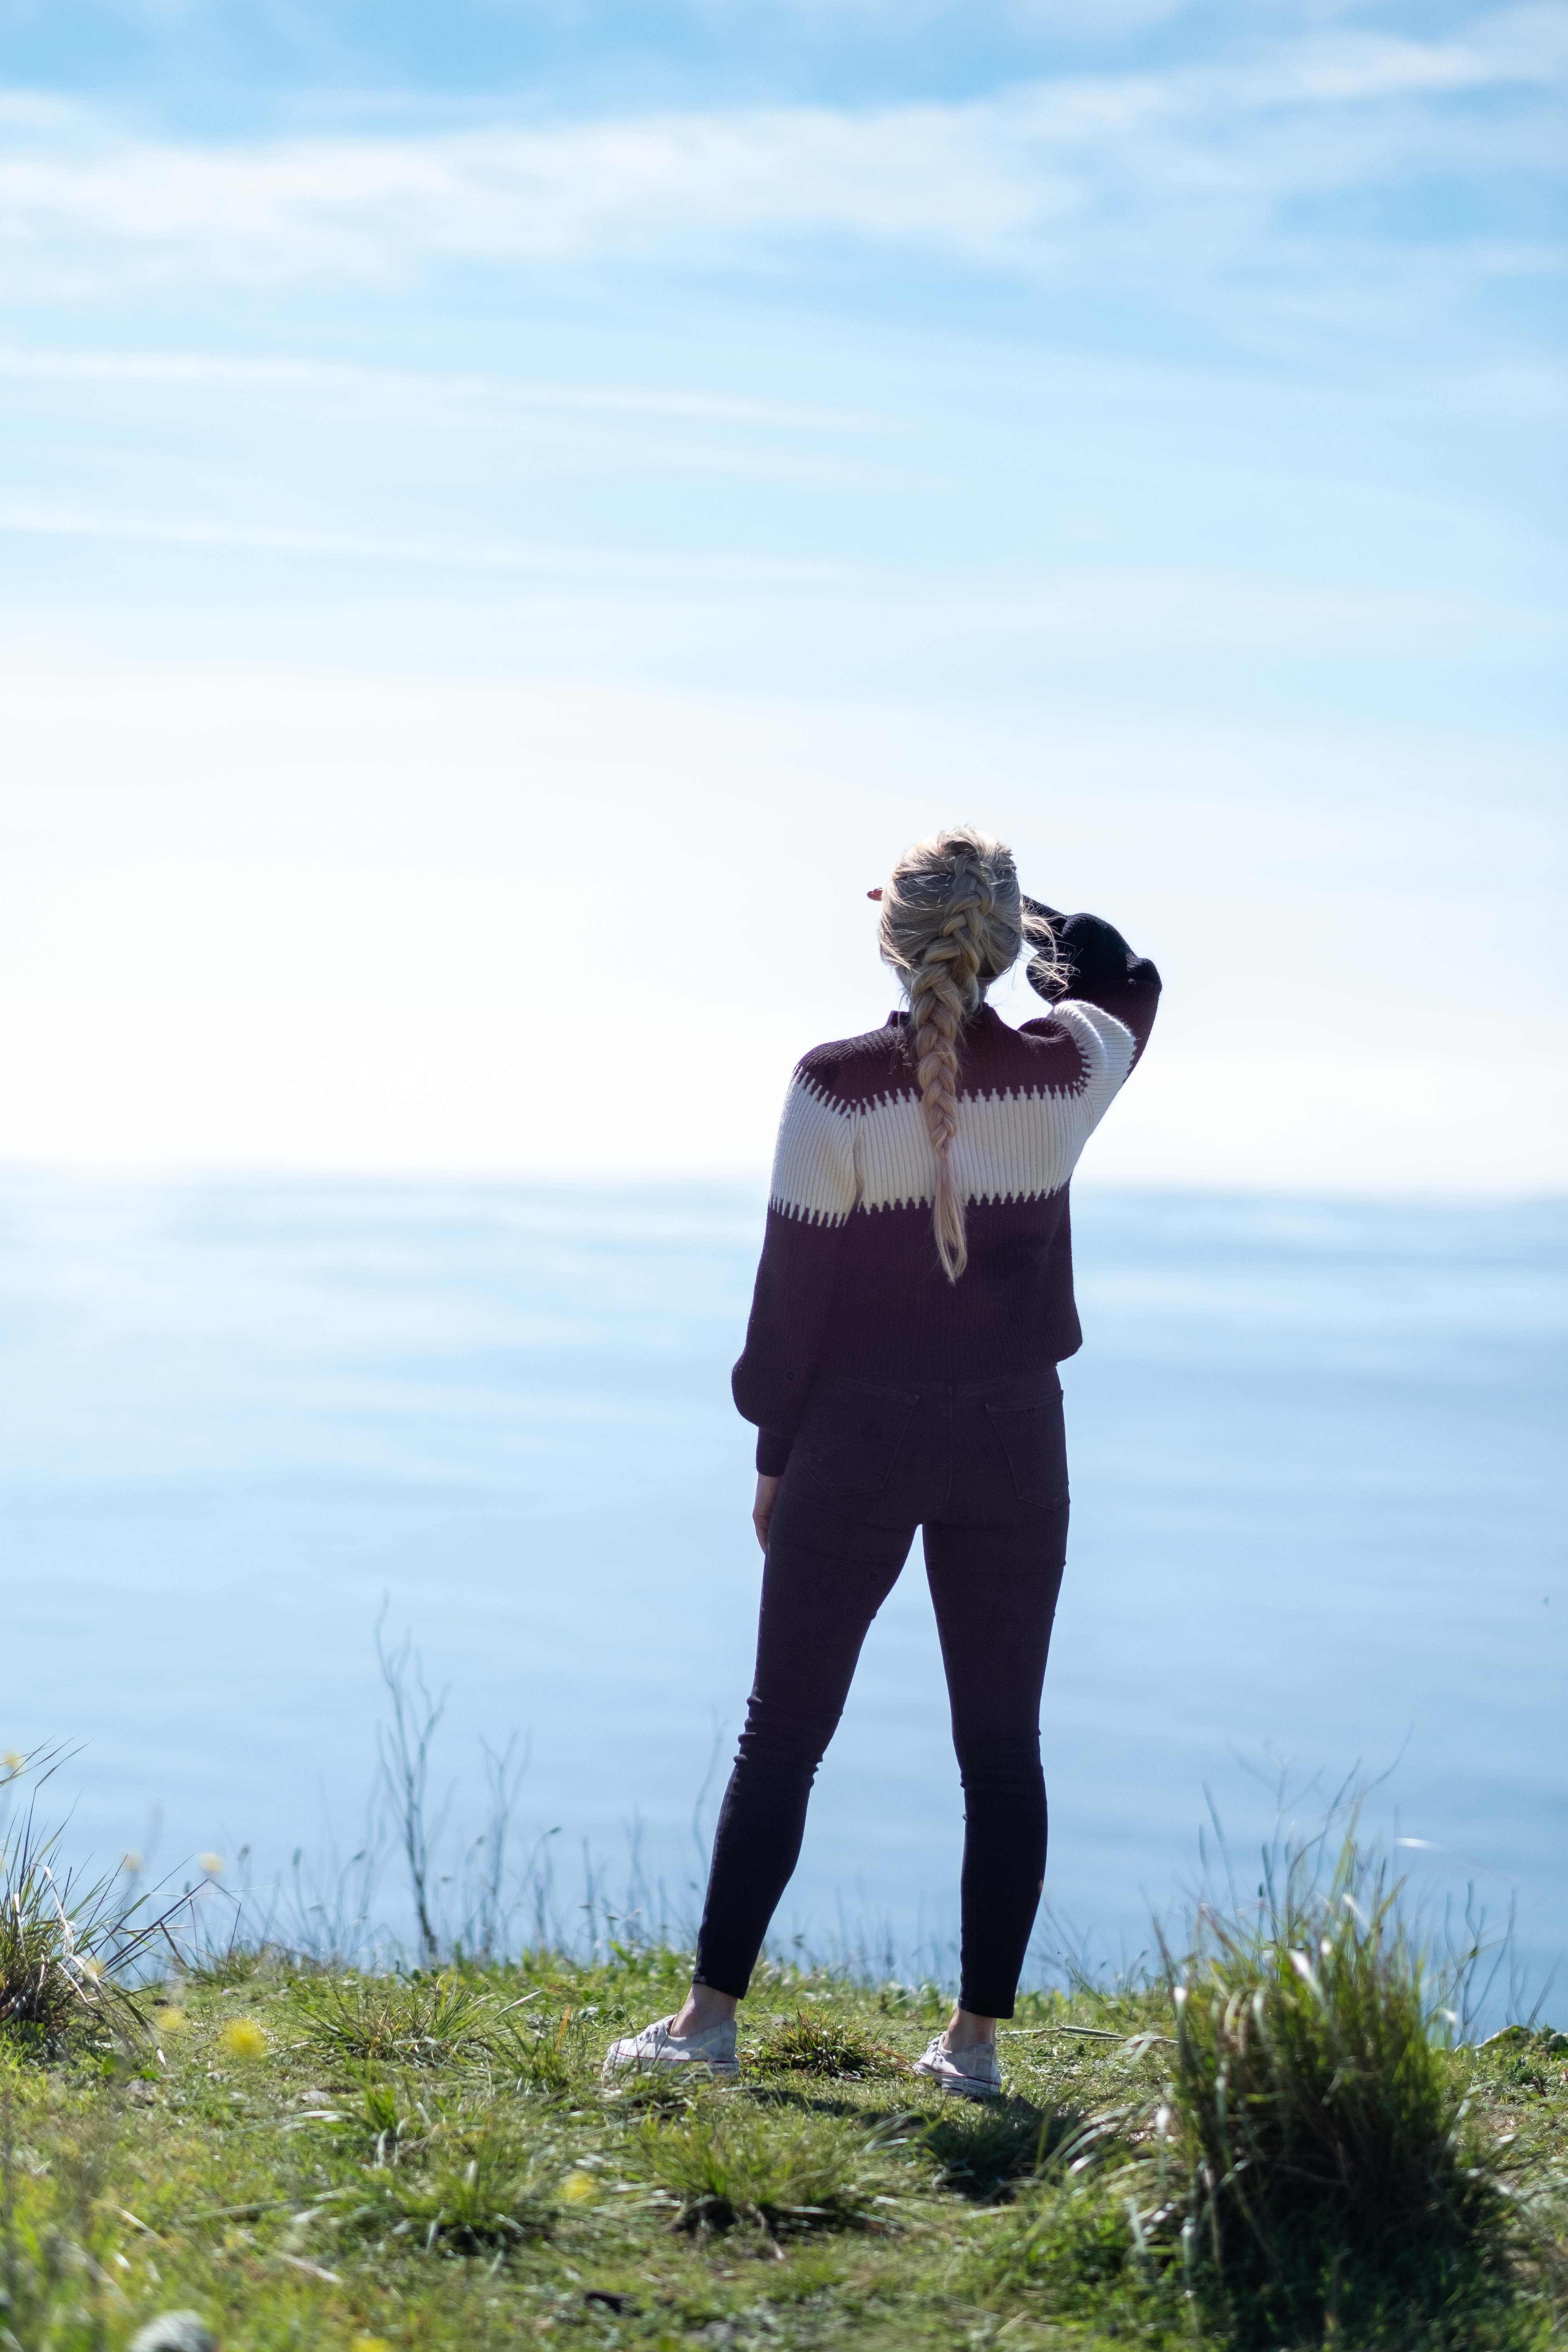
cloud, sky, water, plant, People in nature, flash photography, happy, gesture, grass, travel, horizon, grassland, natural landscape, landscape, leisure, lake, shore, electric blue, fun, hill, coast, formal wear, rock, ocean, t shirt, recreation, eyewear, backlighting, sitting, sound, tourism, sea, evening, vacation, loch, romance, love